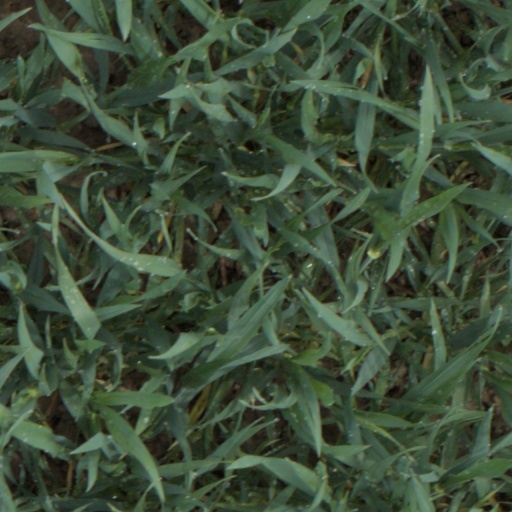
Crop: wheat